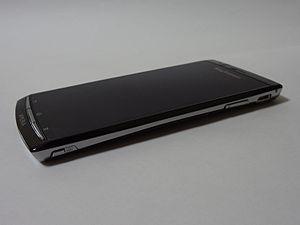
Le Sony Ericsson Xperia Arc est un smartphone animé d'Android 2.3.4 Gingerbread.